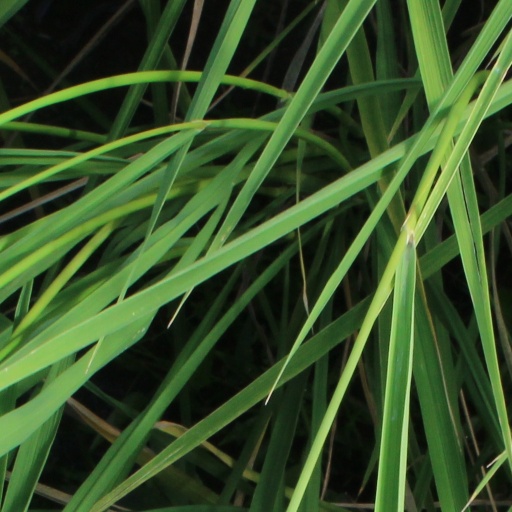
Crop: rice